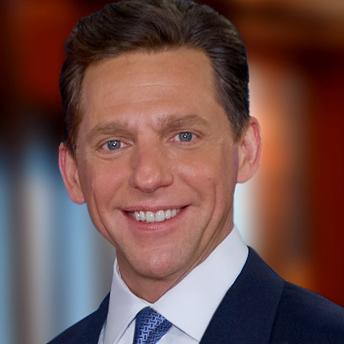
Age: 50